2023 Kansas City Royals season

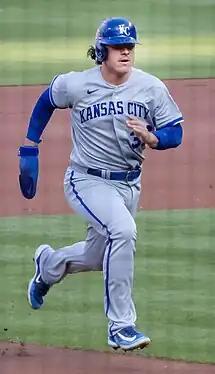
Nick Pratto shown during the Royals' May 30 game against the Cardinals.

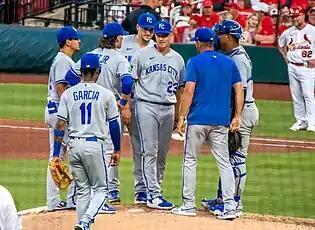
Starting pitcher Zack Greinke has a mound visit.

"Note: G = Games played; AB = At bats; R = Runs; H = Hits; 2B = Doubles; 3B = Triples; HR = Home runs; RBI = Runs batted in; SB = Stolen bases; BB = Walks; AVG = Batting average; SLG = Slugging average"